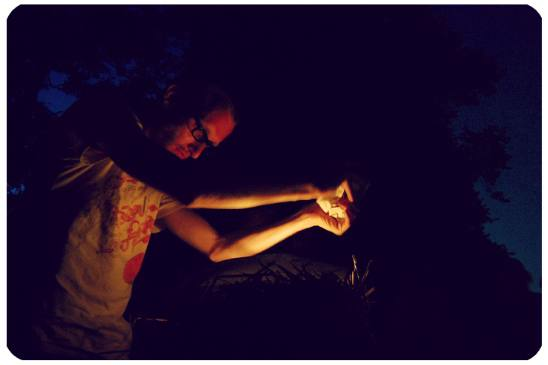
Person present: Yes